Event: Nepal Earthquake
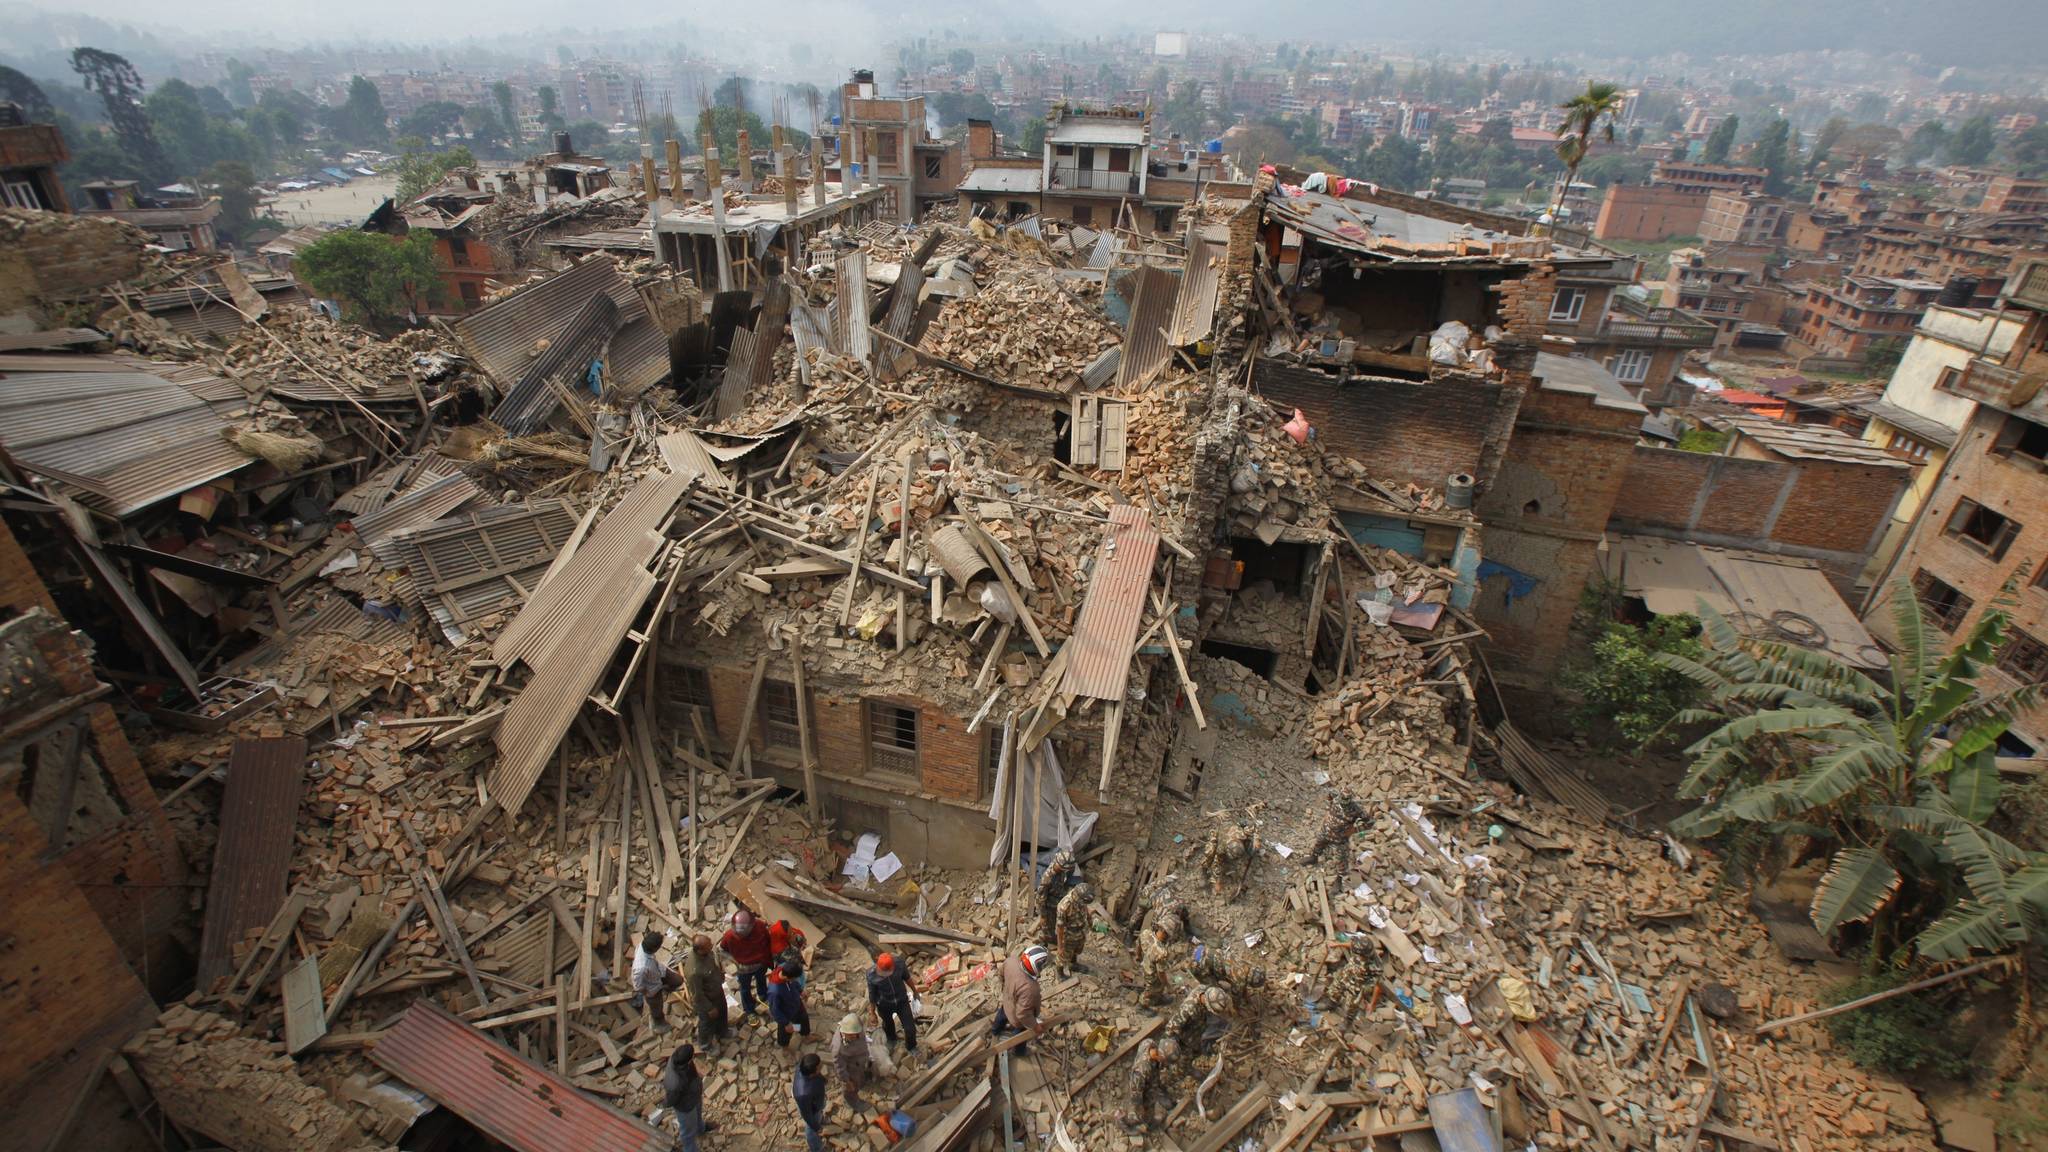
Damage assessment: damage